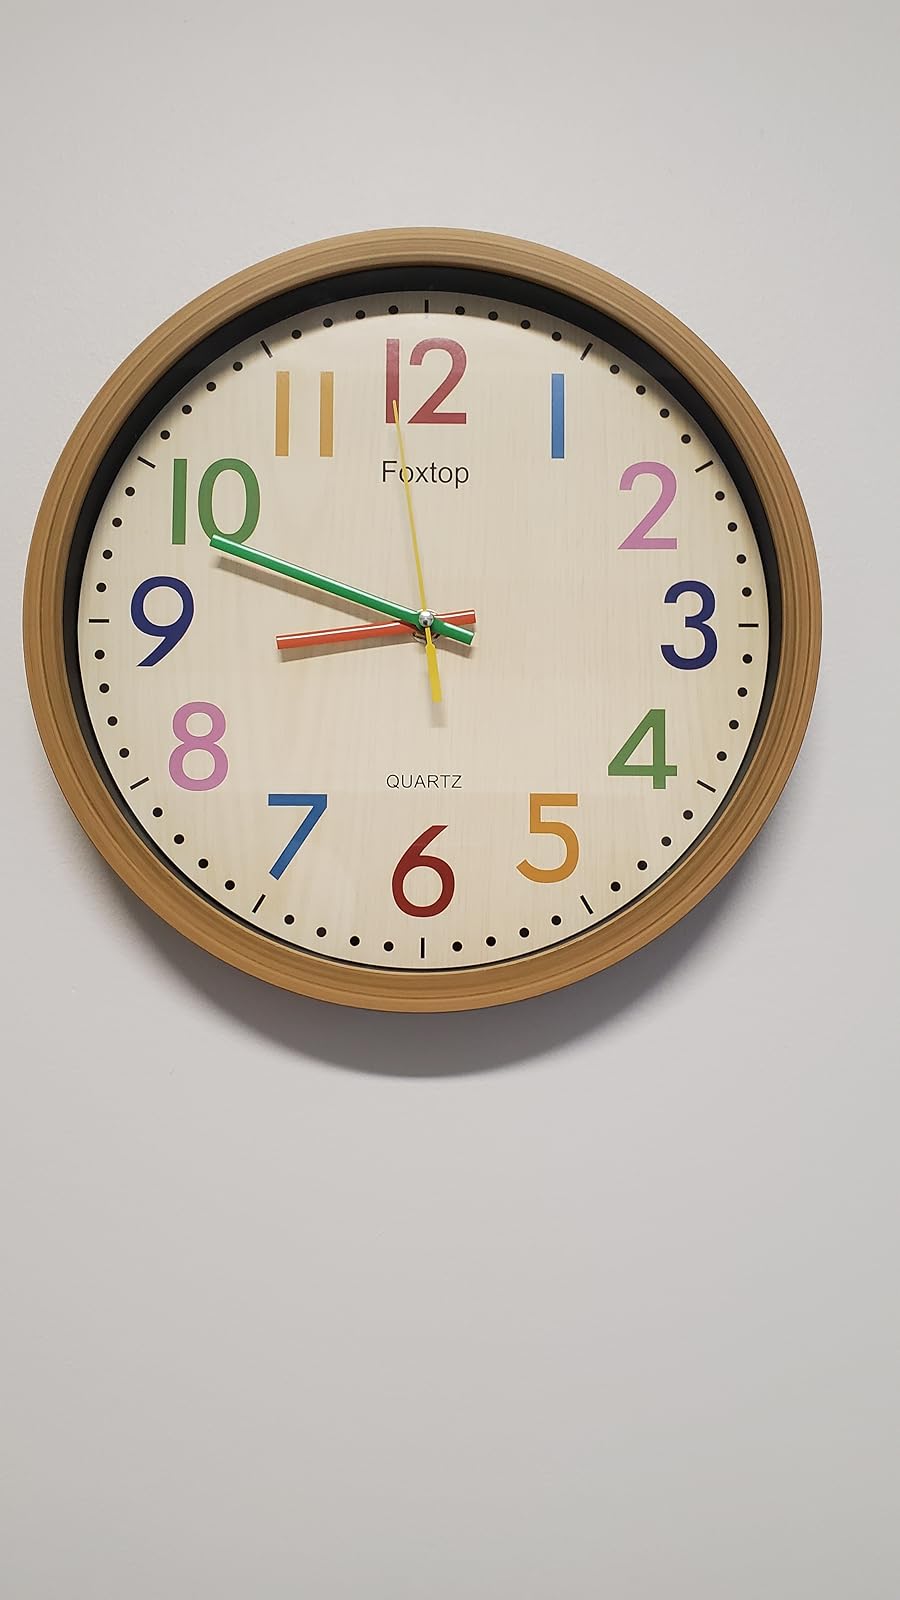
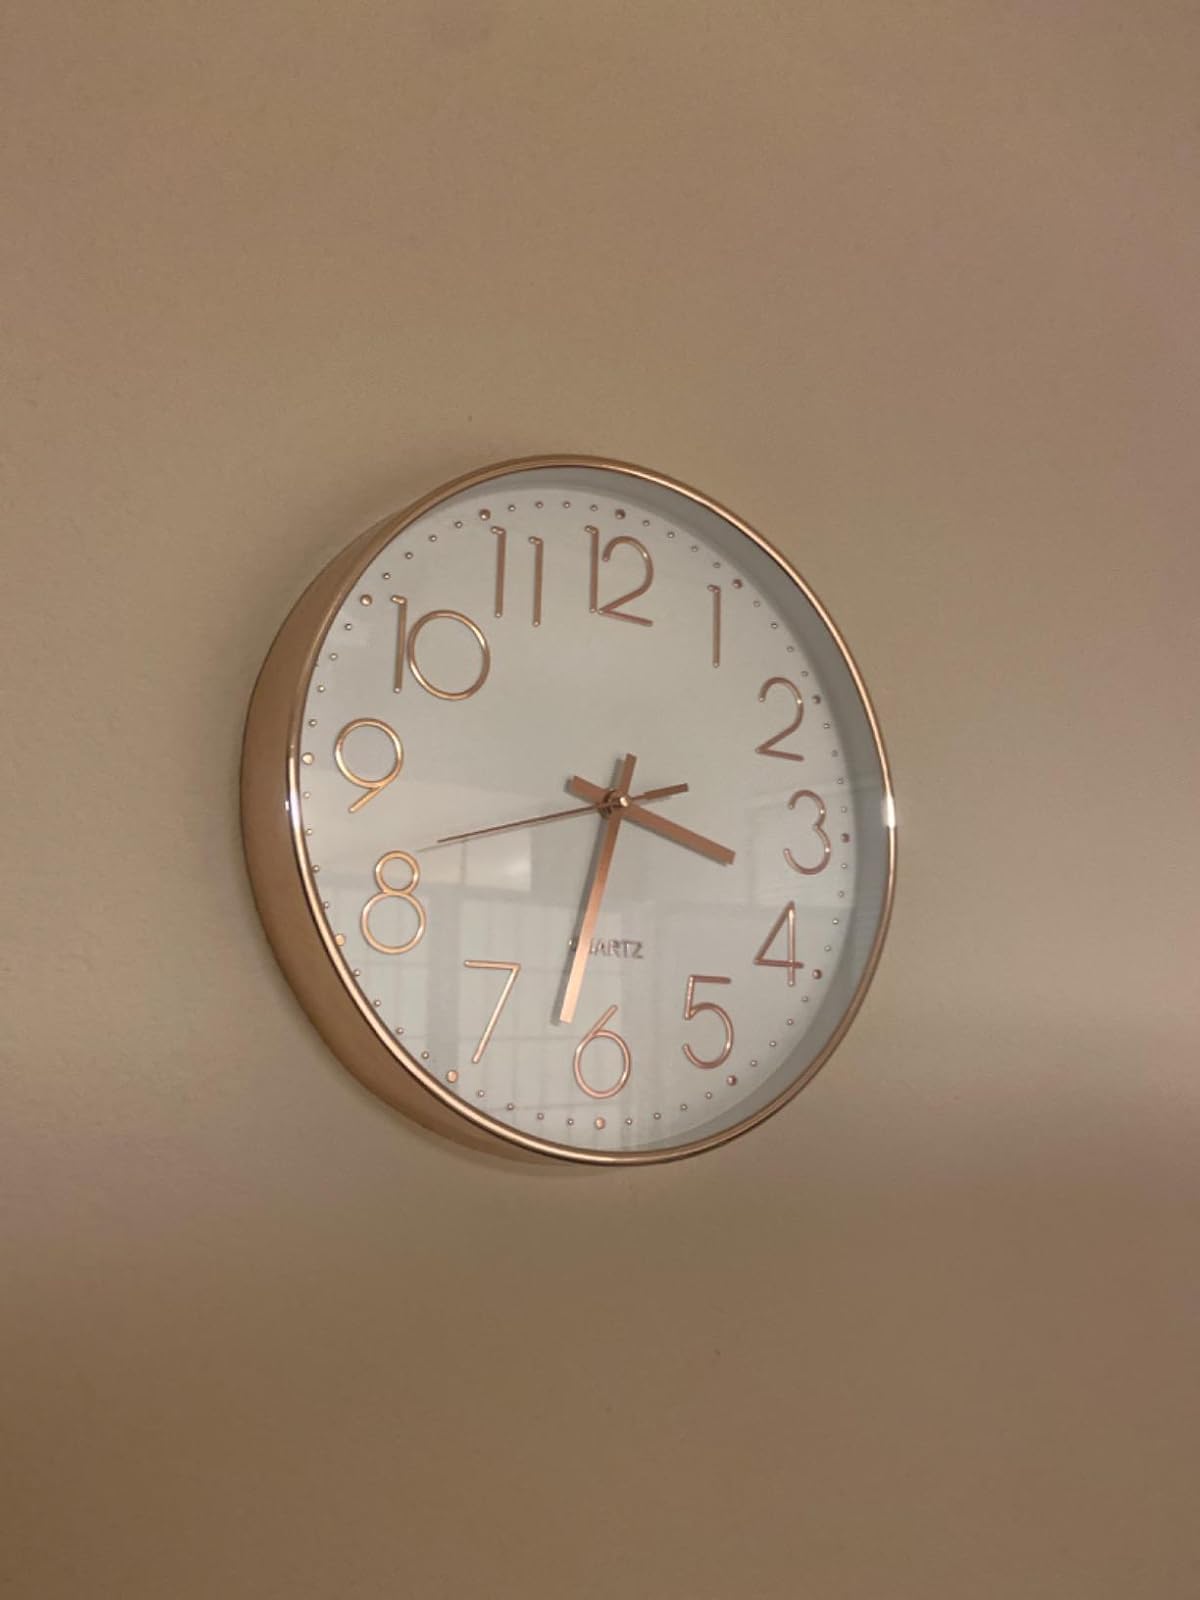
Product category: clock
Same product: no